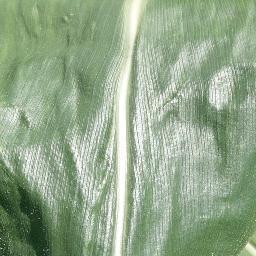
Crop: corn
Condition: (maize)_healthy